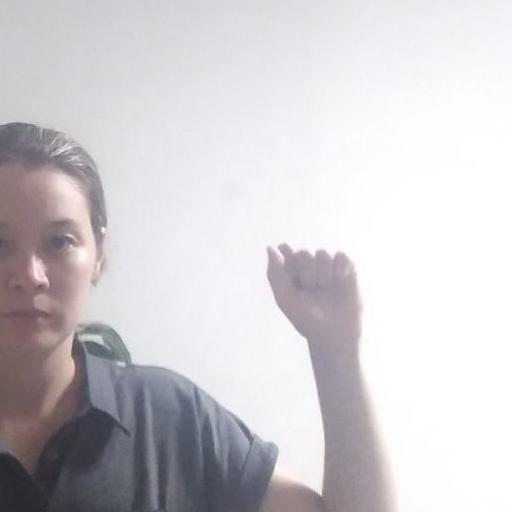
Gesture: fist